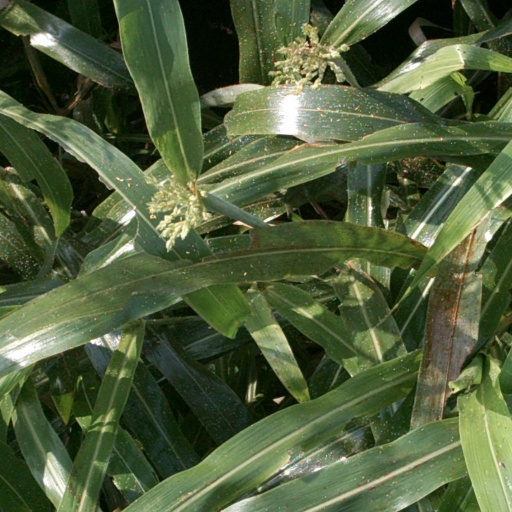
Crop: sorghum